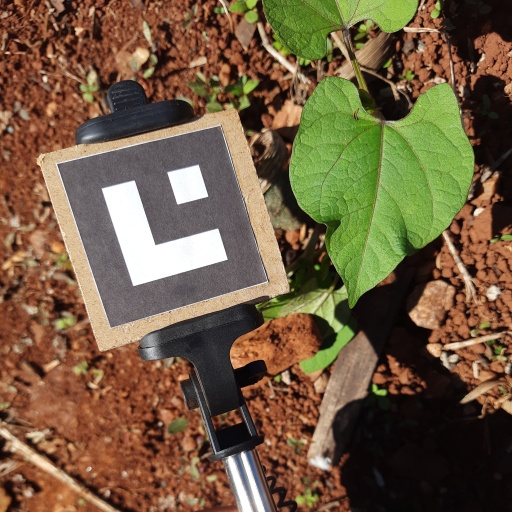
Observations: wavy surface, no eating holes, under sunlight